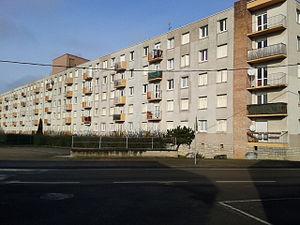
L'immeuble Coubertin de Vesoul
Un immeuble est, dans son sens courant, un bâtiment de plusieurs étages, qui peut être conçu pour assurer aussi bien des fonctions résidentielles, administratives, d'enseignement, de soins, commerciales, financières ou hôtelières.